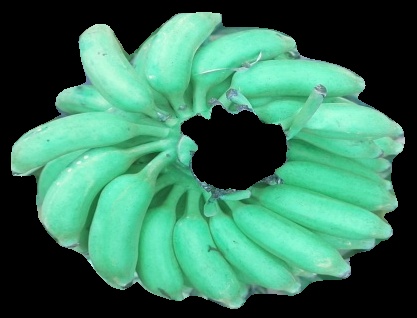
Variety: elakki-bale
Grade: grade1